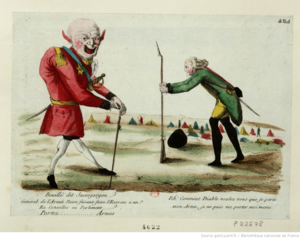
Estampe, 1791. Le texte est un dialogue entre François Claude Amour du Chariol, marquis de Bouillé, général des armées de Louis XVI, dit Sacrogorgon, alors qu'il fait faire l'exercice à un membre de son armée, dit l'armée noire
François Claude Amour du Chariol, marquis de Bouillé, né en 1739 dans le château de Cluzel à Saint-Eble en Auvergne et mort en 1800 à Londres, est un général français du XVIIIᵉ siècle. Il épouse, le 6 juillet 1768 à Sarcelles, Marie-Louise Guillemette de Bègue dont il a cinq enfants. Il est connu pour son attachement à Louis XVI.